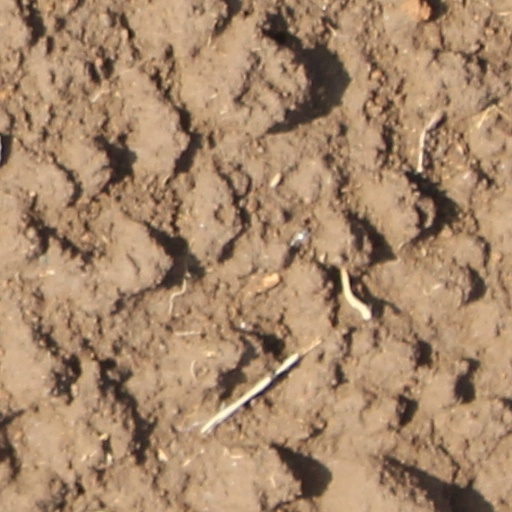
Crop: wheat